Star-painted ceiling

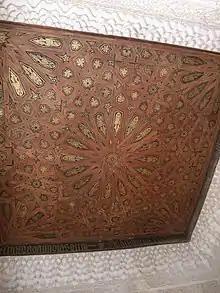
A section of the ceiling in Mexuar. Various patterns and shapes (stars) have been carved into the ceiling which have then been painted gold.

Much like other religious buildings such as churches and cathedrals, a ceiling decorated in stars is a recurring motif in Synagogues. Like the Bible, the Torah also references stars, “look heavenward and count the stars”. Star-painted ceilings are often used as a decoration feature in the central section of a synagogue.